National Transport Trust

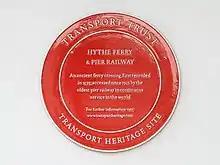
Transport Heritage plaque at Hythe Pier and Railway, the oldest working pier railway in the world.

The Trust runs a scheme that creates and places Red Wheel transport heritage plaques; these are generally assigned especially important and unusual sites of transport heritage. Over 115 Red Wheel Heritage Site plaques have been unveiled; the Trust is open to nominations for Red Wheel plaques at sites which would otherwise be ignored or their value underappreciated by members of the public.